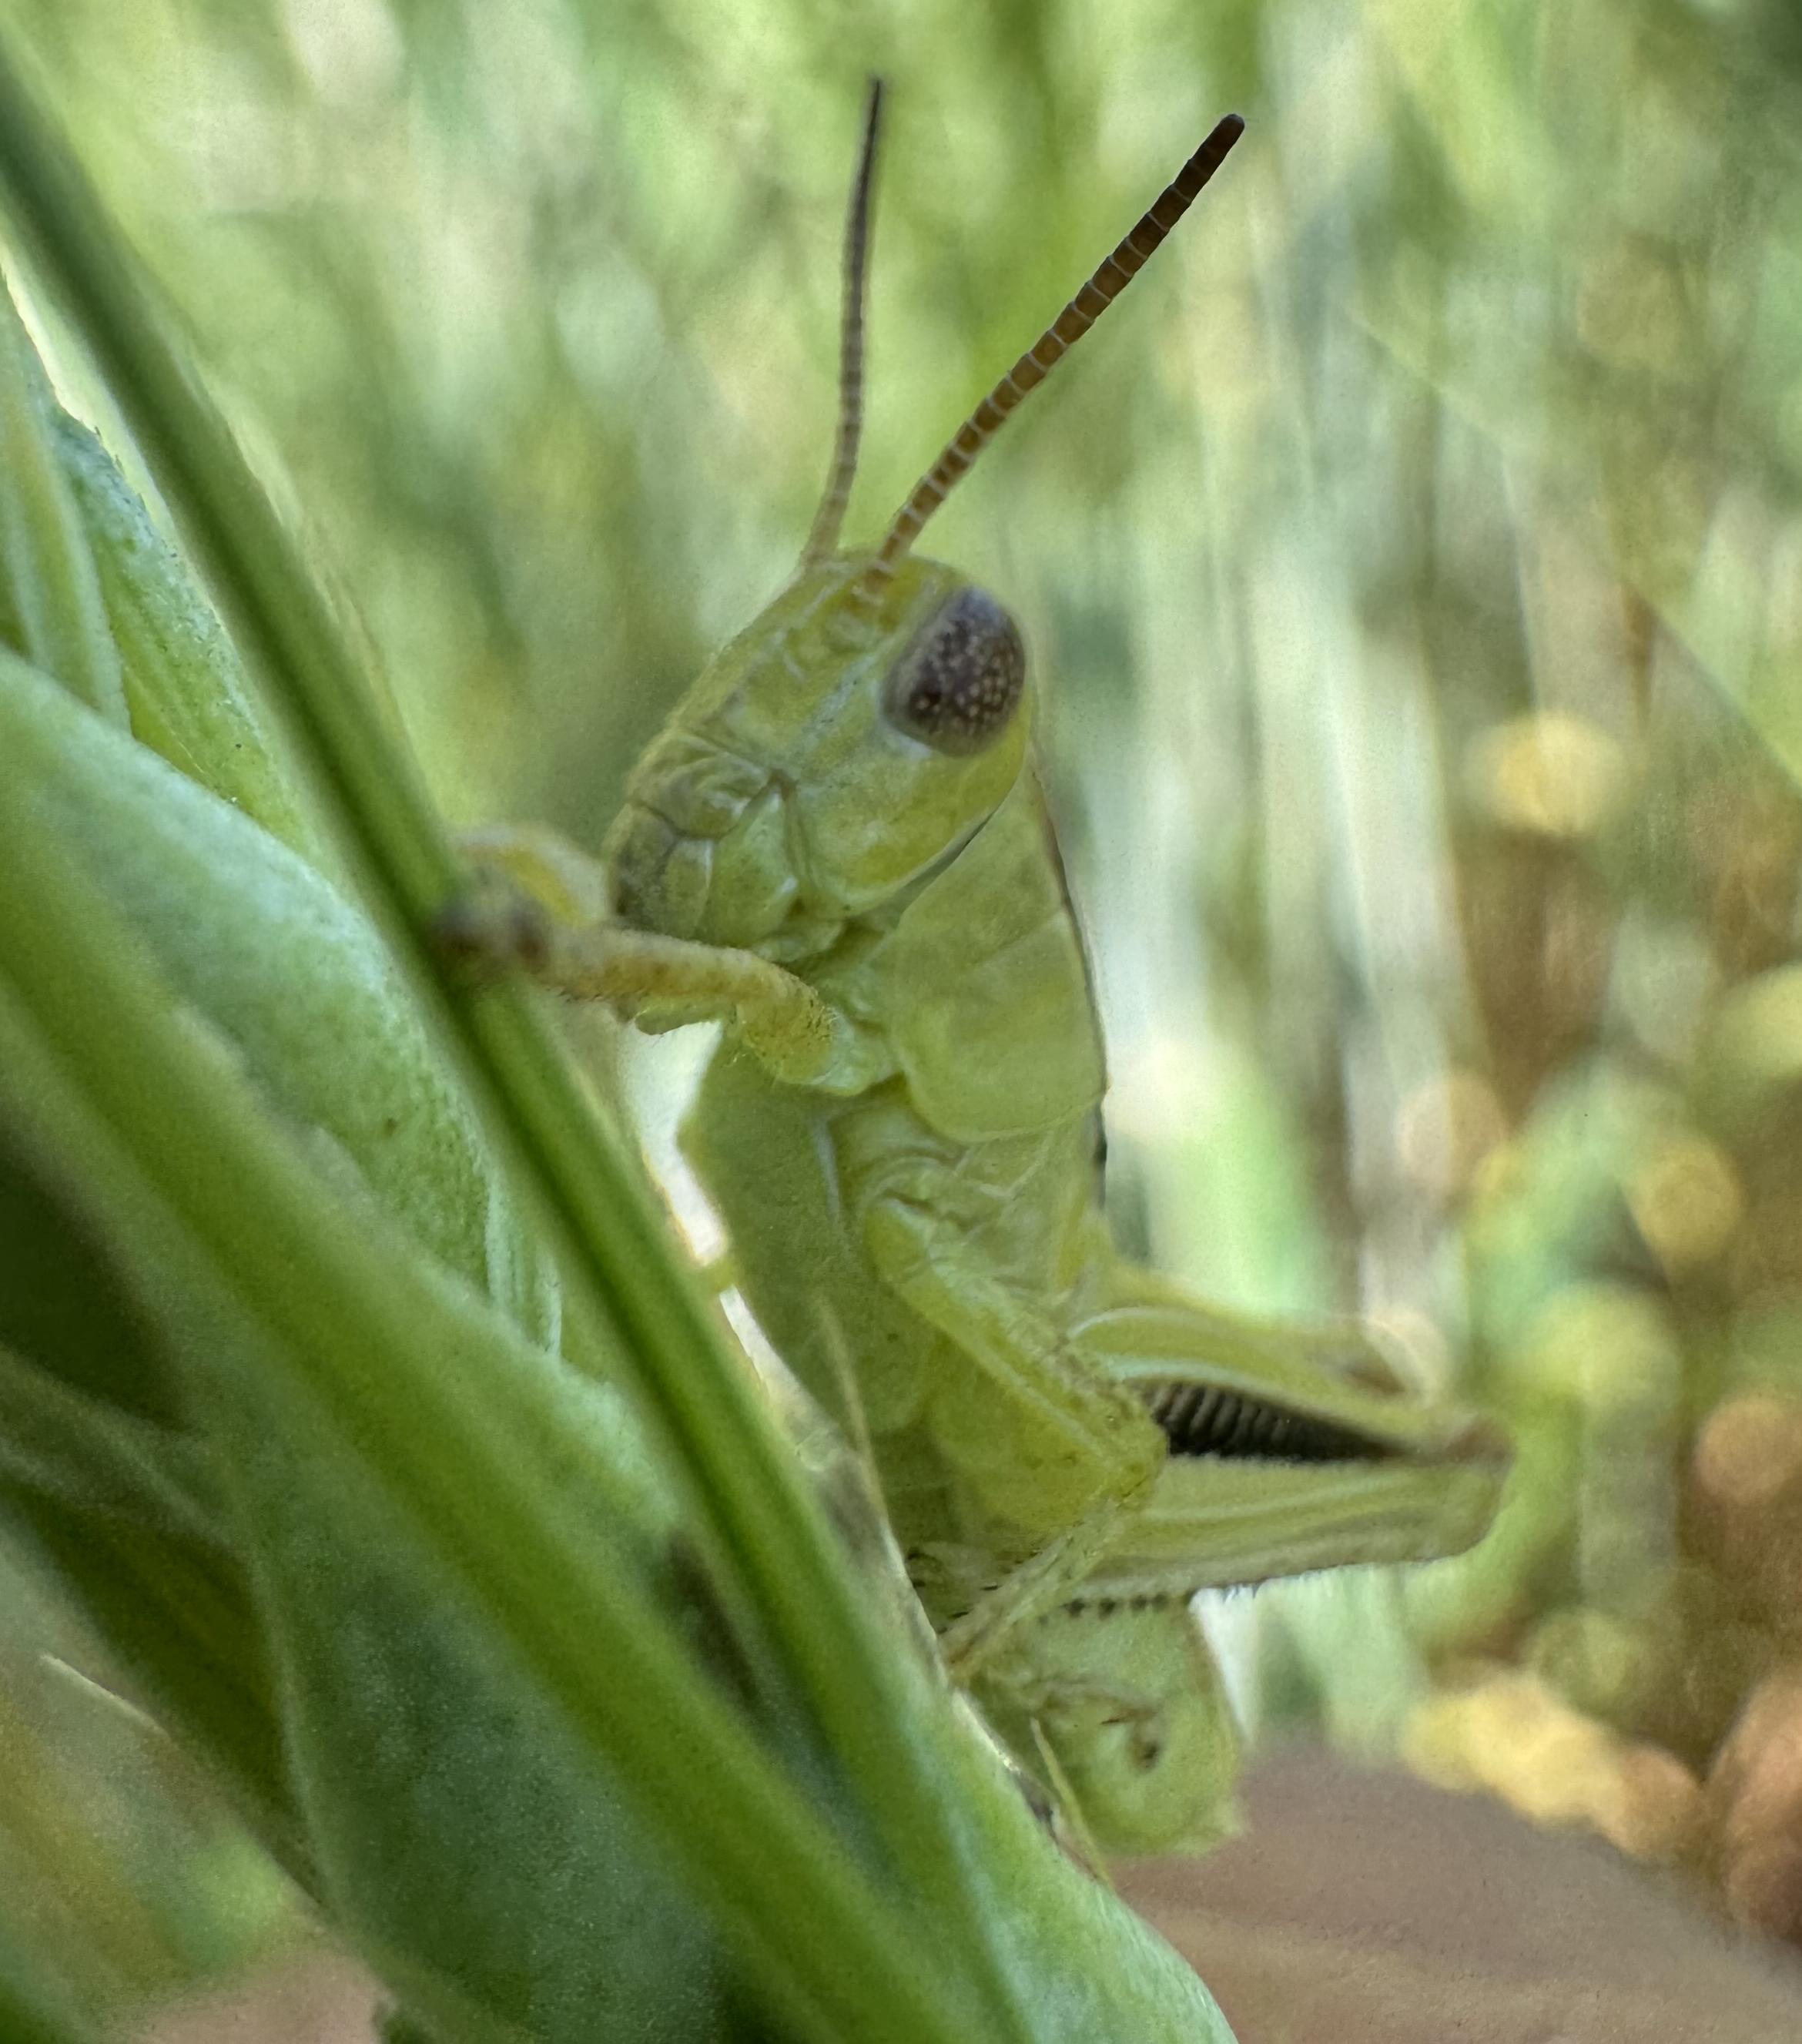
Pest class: occasional_pest